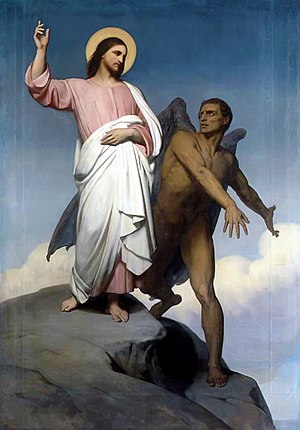
Jesu fristelse
Jesu fristelse af Ary Scheffer, 1854
Jesu fristelse gengives i alle de tre synoptiske evangelier i Matthæus 4,1-11, Markus 1,12-13 og Lukas 4,1-13, hvor Jesus efter 40 dages faste bliver fristet af Djævelen i ørkenen.